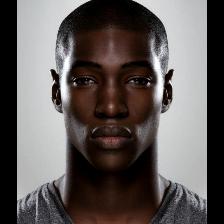
Label: Human